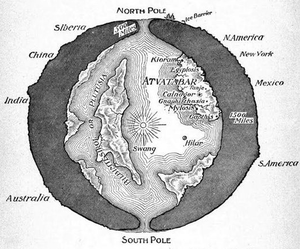
Initialement un sous-genre du roman d'aventures, les fictions souterraines constituent un genre de récits fictionnels évoquant des mondes souterrains peuplés de diverses créatures humanoïdes ou préhistoriques. Ces univers s'inspirent parfois des théories pseudo-scientifiques relatives à la Terre creuse.